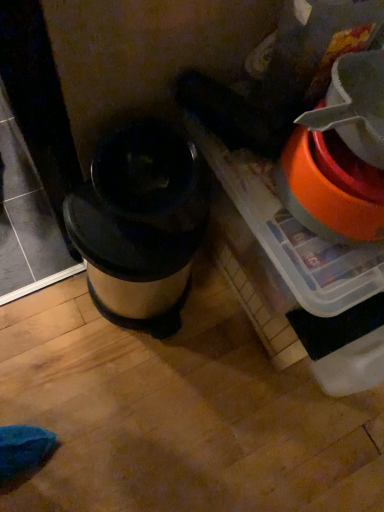
Question: From a real-world perspective, locate several points within the vacant area on top of metallic silver trash can at center. Your answer should be formatted as a list of tuples, i.e. [(x1, y1)], where each tuple contains the x and y coordinates of a point satisfying the conditions above. The coordinates should be between 0 and 1, indicating the normalized pixel locations of the points in the image.
Answer: [(0.325, 0.455)]